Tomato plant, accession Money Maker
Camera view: bottom (45 deg); turntable rotation: 90 degrees
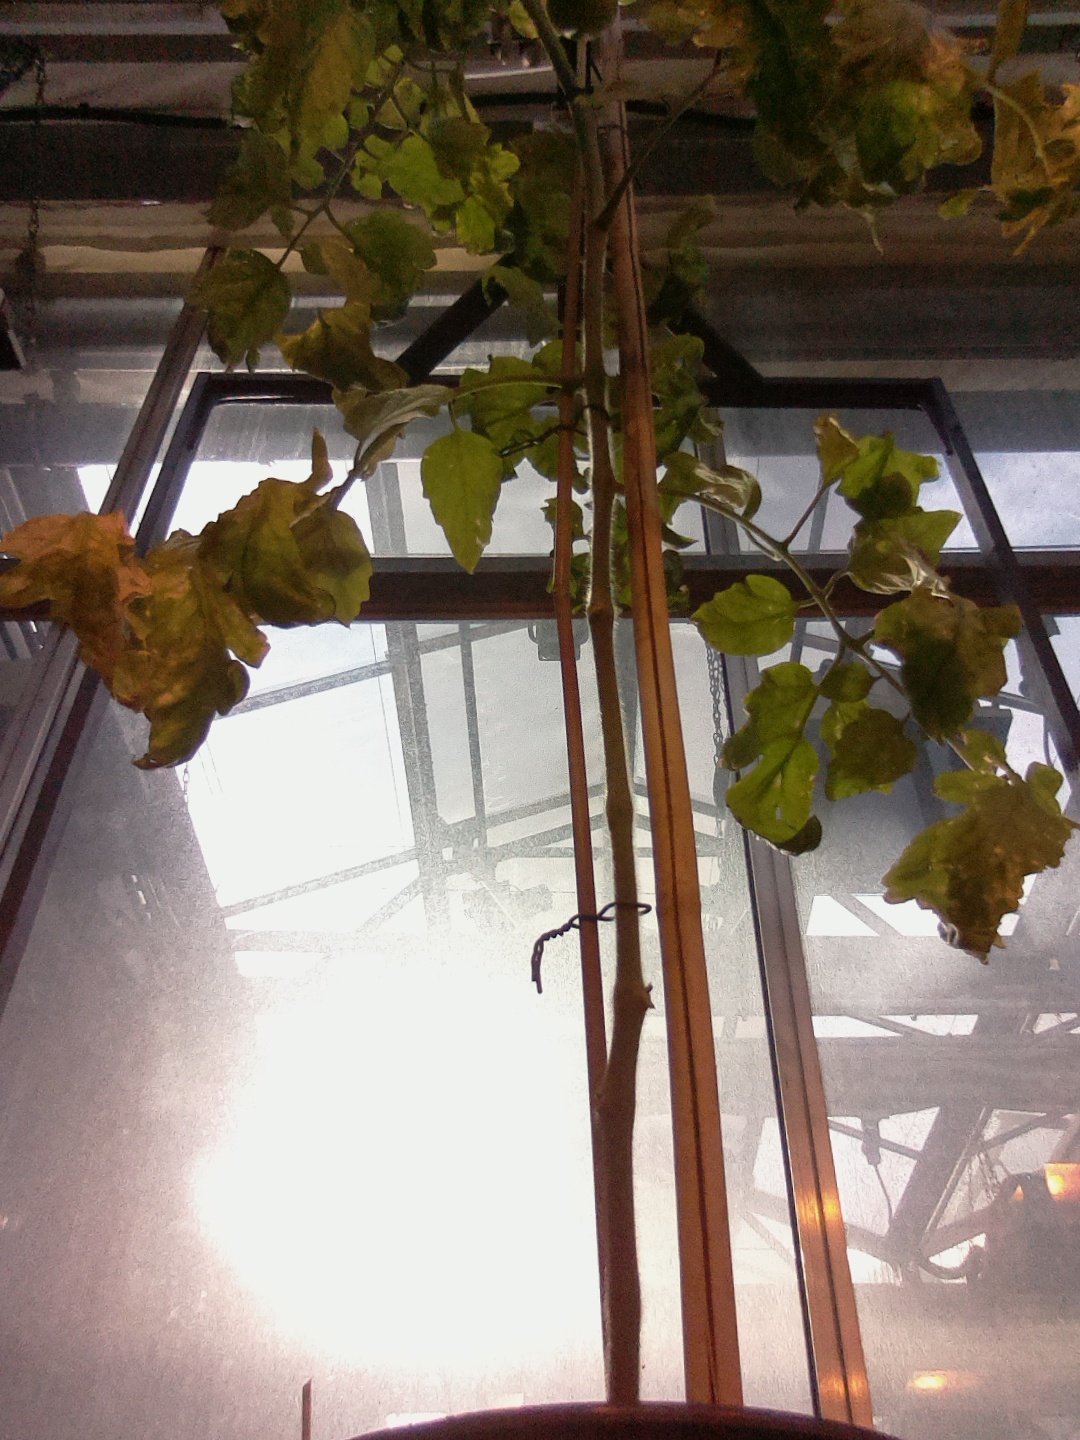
BBCH growth stage 78: 80% -90% of final fruit size